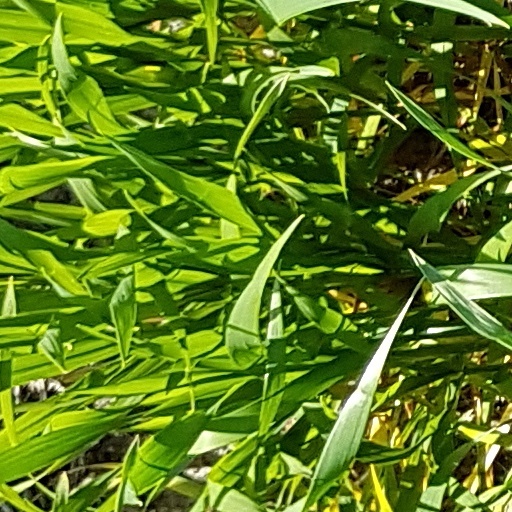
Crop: wheat